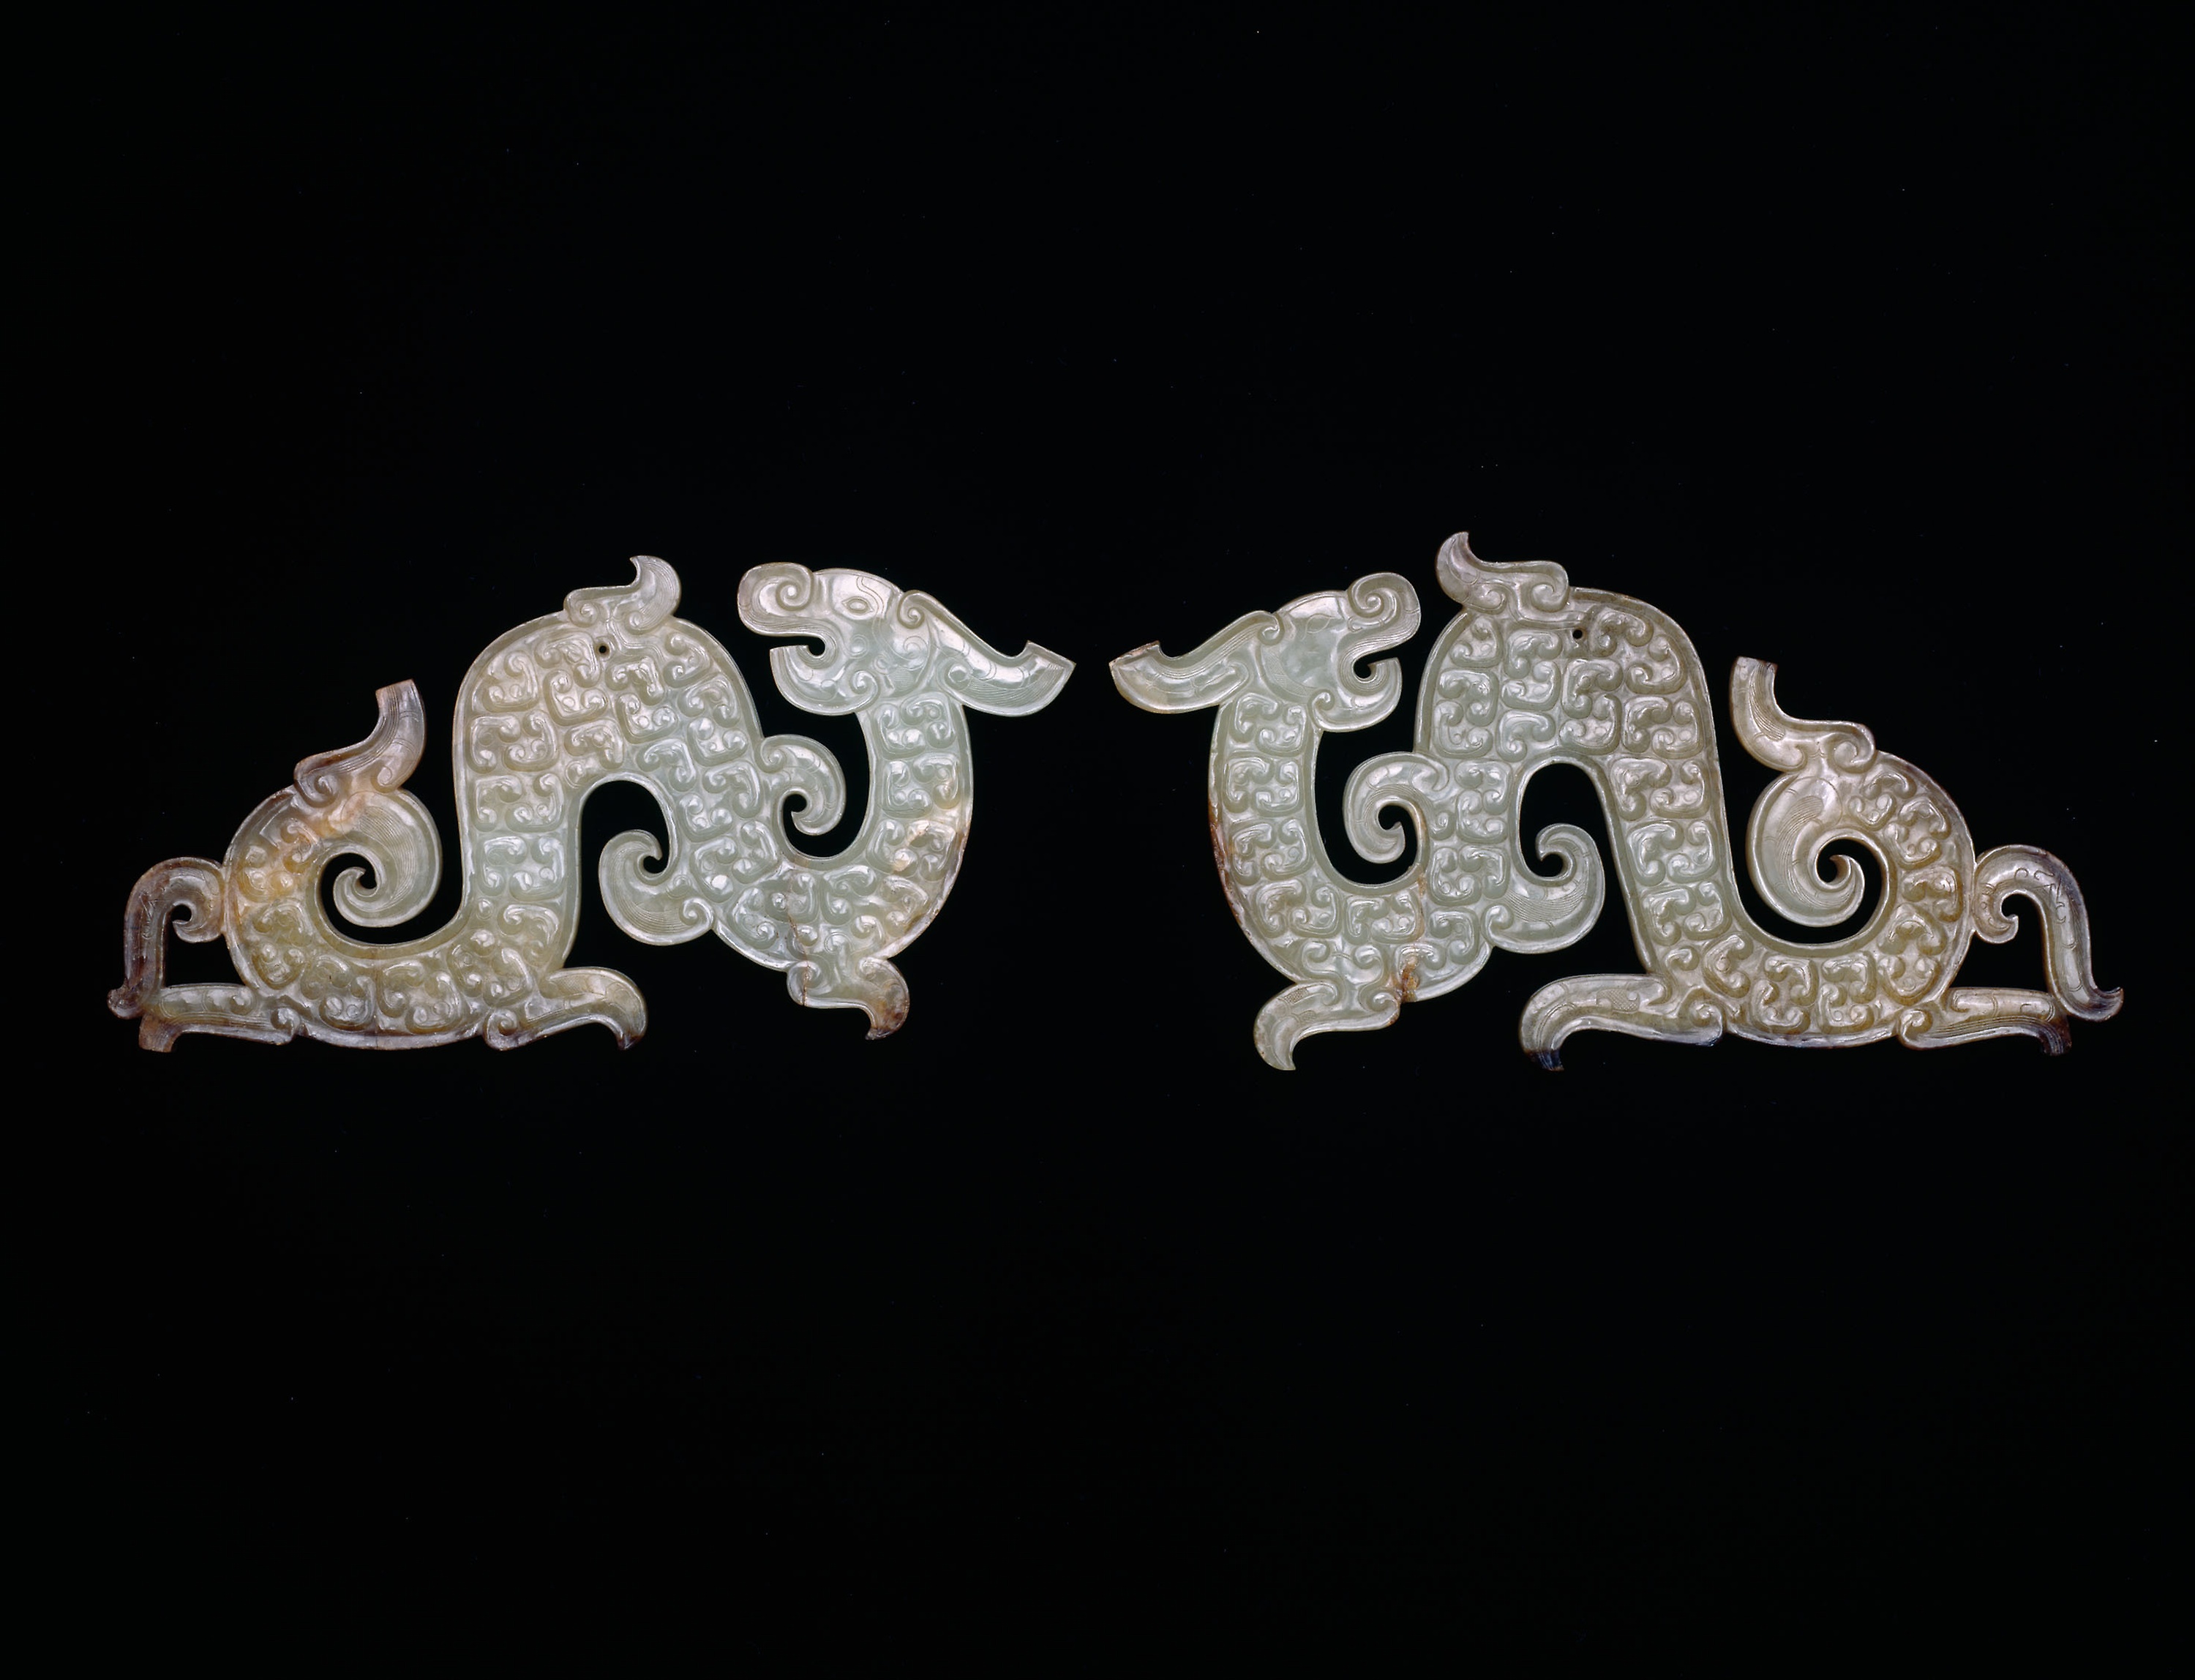
jewellery, font, silver, metal